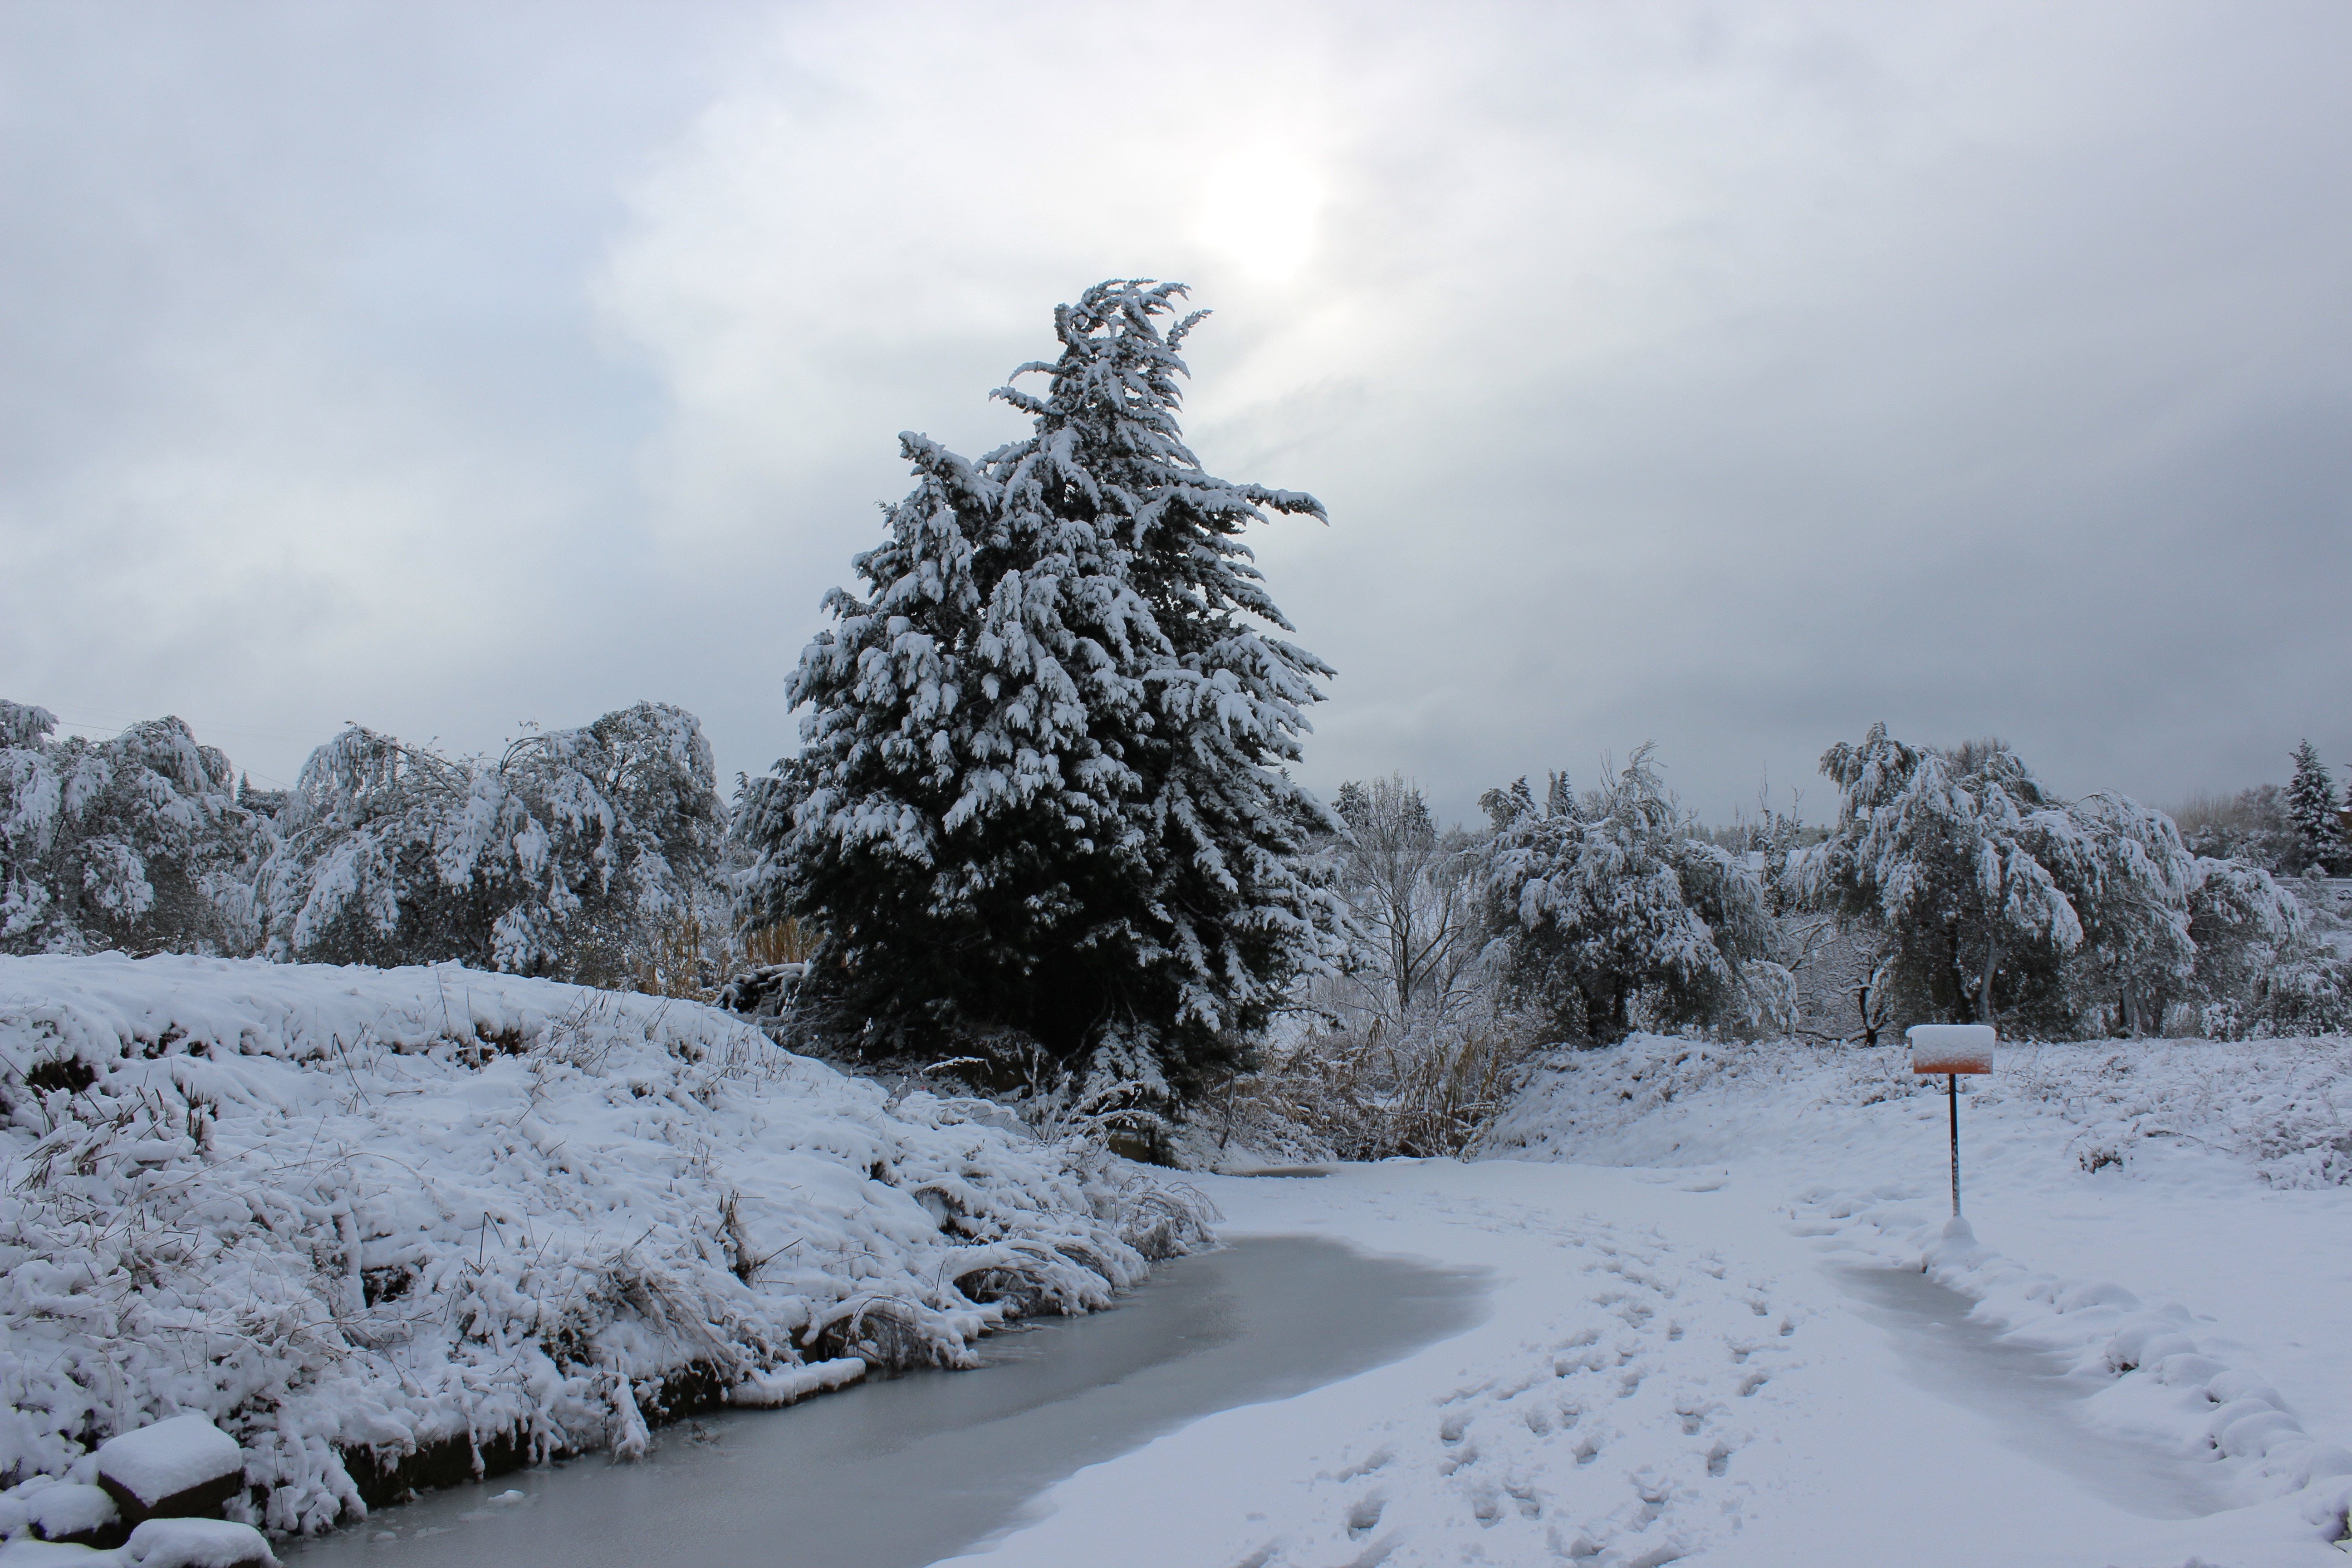
landscape, tree, nature, mountain, snow, cold, winter, white, frost, ice, weather, fir, season, trees, freezing, geological phenomenon